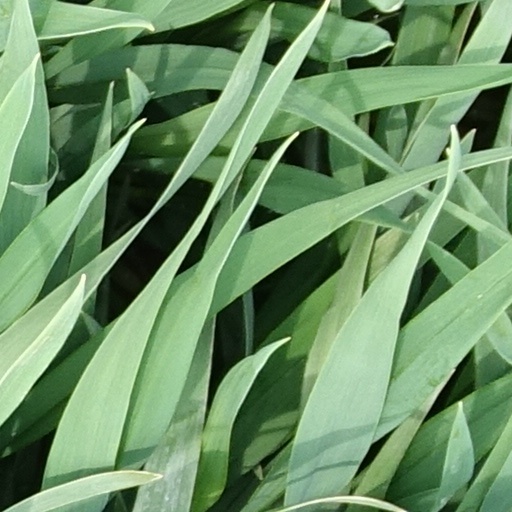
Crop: wheat